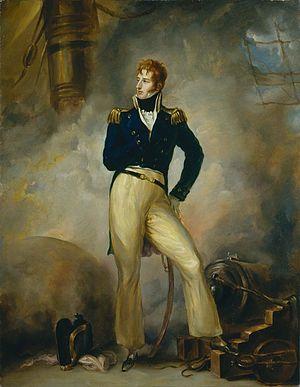
Thomas Cochrane, 10ᵉ comte de Dundonald, est un amiral et homme politique britannique, à la carrière émaillée de controverses. Il est le modèle de nombreux héros de romans sur la Royal Navy, parmi lesquels Horatio Hornblower, créé par C. S. Forester, et Jack Aubrey, personnage principal des romans de Patrick O'Brian et du film qui en a été tiré en 2003, Master and Commander : De l'autre côté du monde.